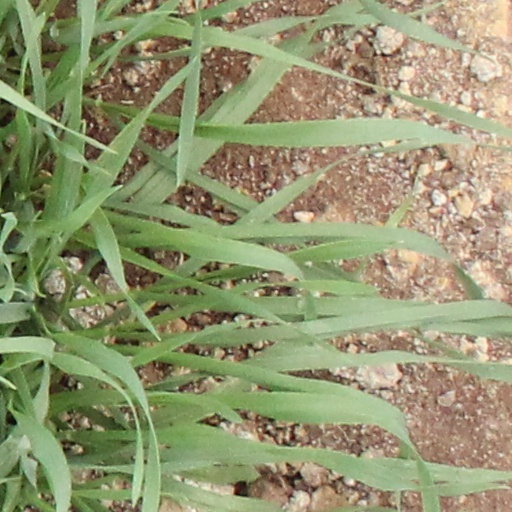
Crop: wheat